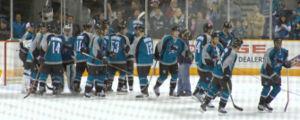
Les Sharks de San José sont une franchise professionnelle de hockey sur glace d'Amérique du Nord. L'équipe évolue dans la Ligue nationale de hockey depuis la saison 1991-1992, et est alignée dans la division Pacifique, dans l'association de l'Ouest. Basée à San José, ville située à l'extrémité sud de la baie de San Francisco, il s'agit de la troisième équipe de la LNH localisée dans la Californie à intégrer cette ligue après les Kings de Los Angeles et les Golden Seals de la Californie qui ont toutes les deux commencé en 1967, les Golden Seals ayant disparu en 1976.